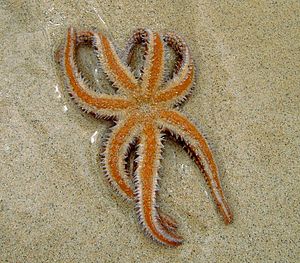
Søstjerner
"Søstjerne der ligger på ""ryggen"".